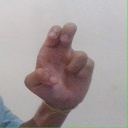
अक्षर: अ